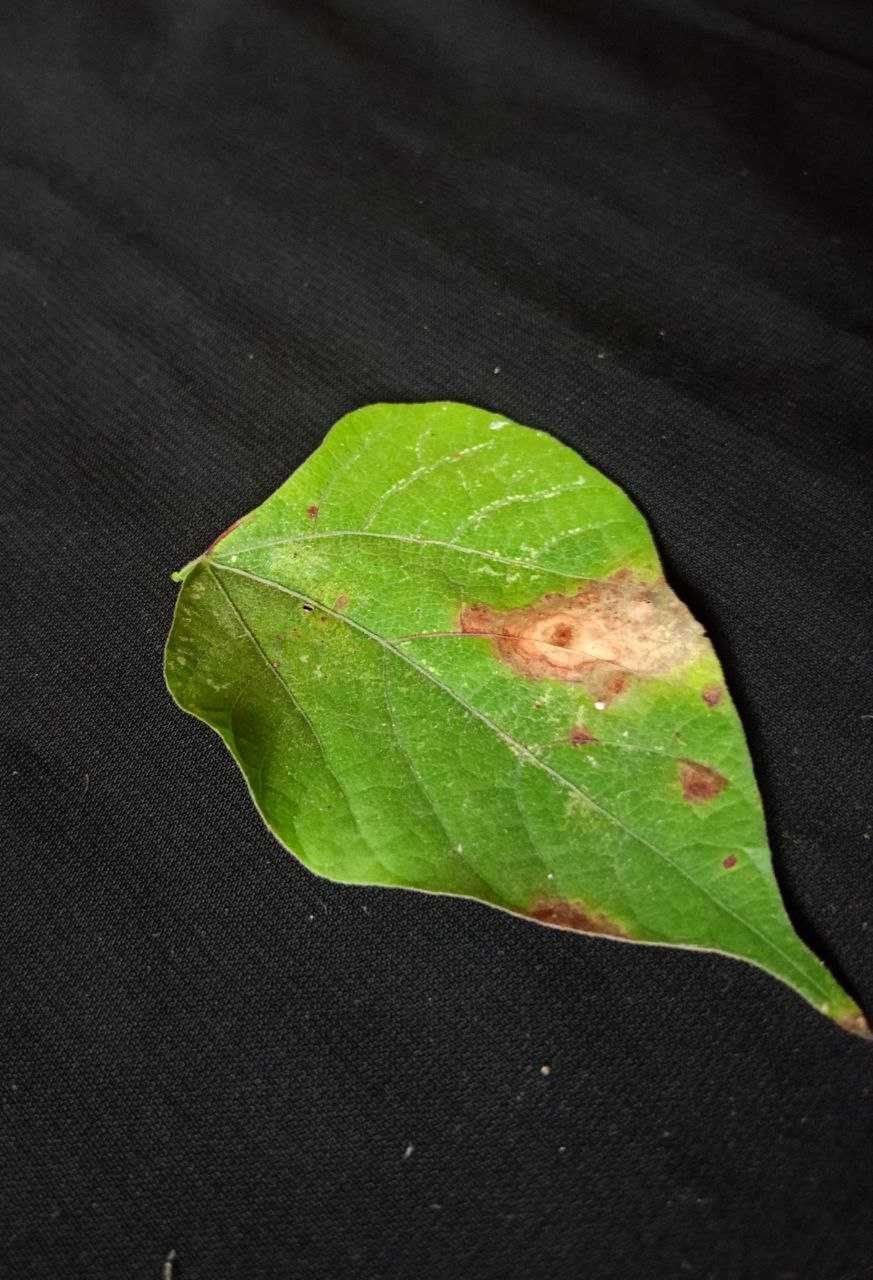
Crop: bean
Leaf condition: Blight